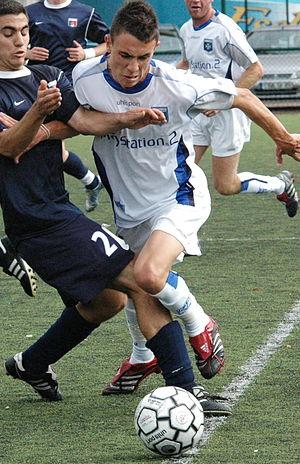
pierre match avec l'aja Auxerre en 07